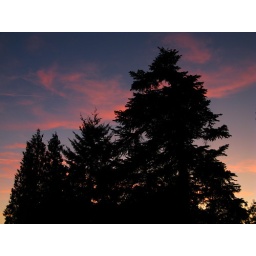
Tree against a blue and pink sunset (silhouette)...